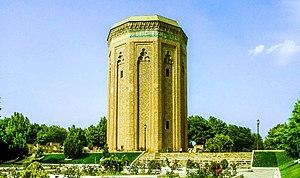
L'architecture en Azerbaïdjan est essentiellement azérie.